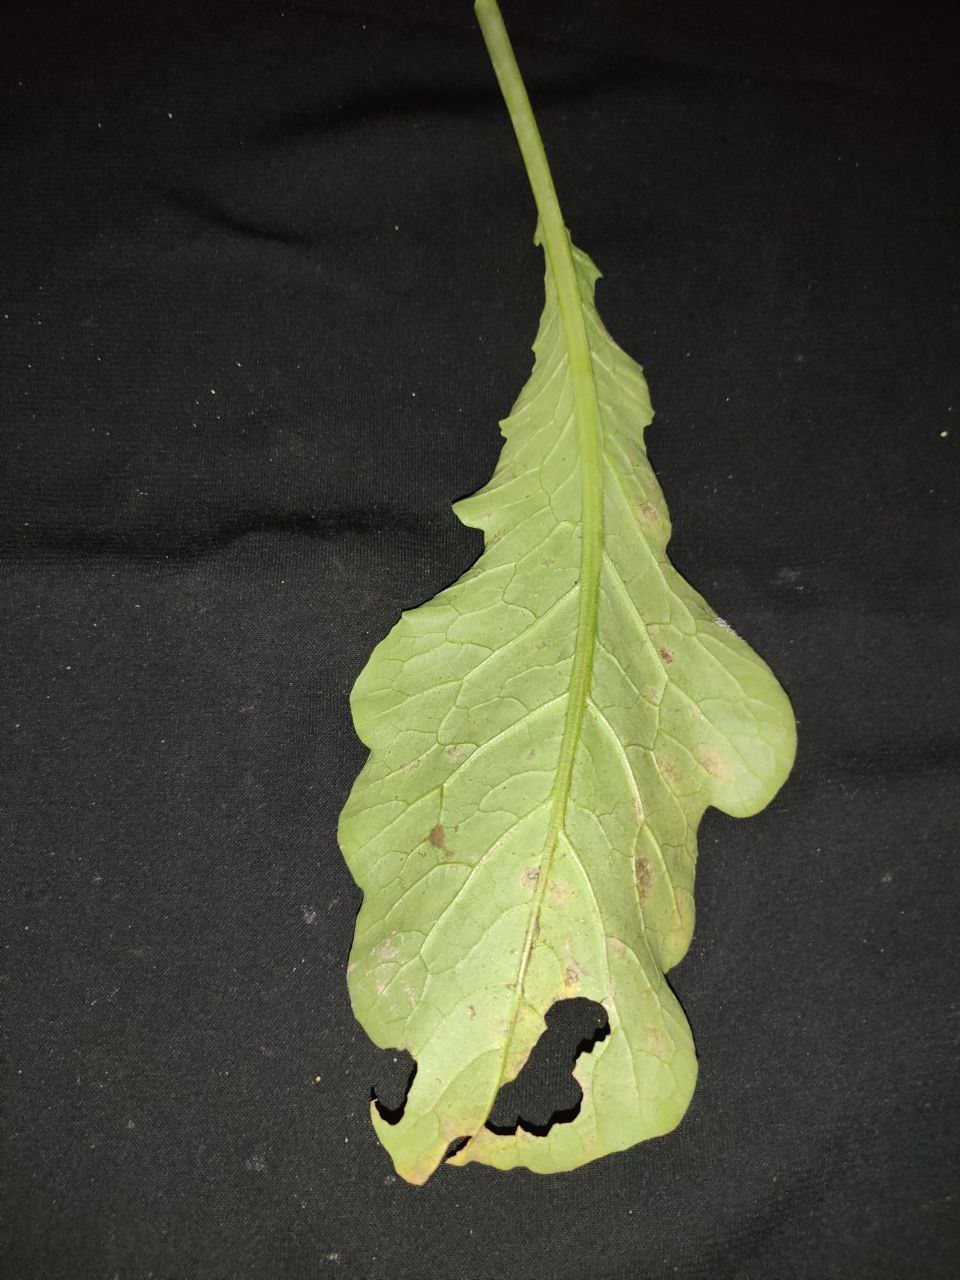
Label: Downey mildew